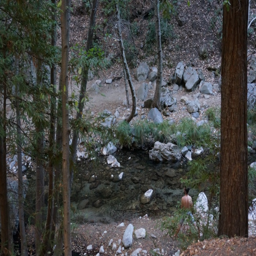
person practicing yoga on the banks